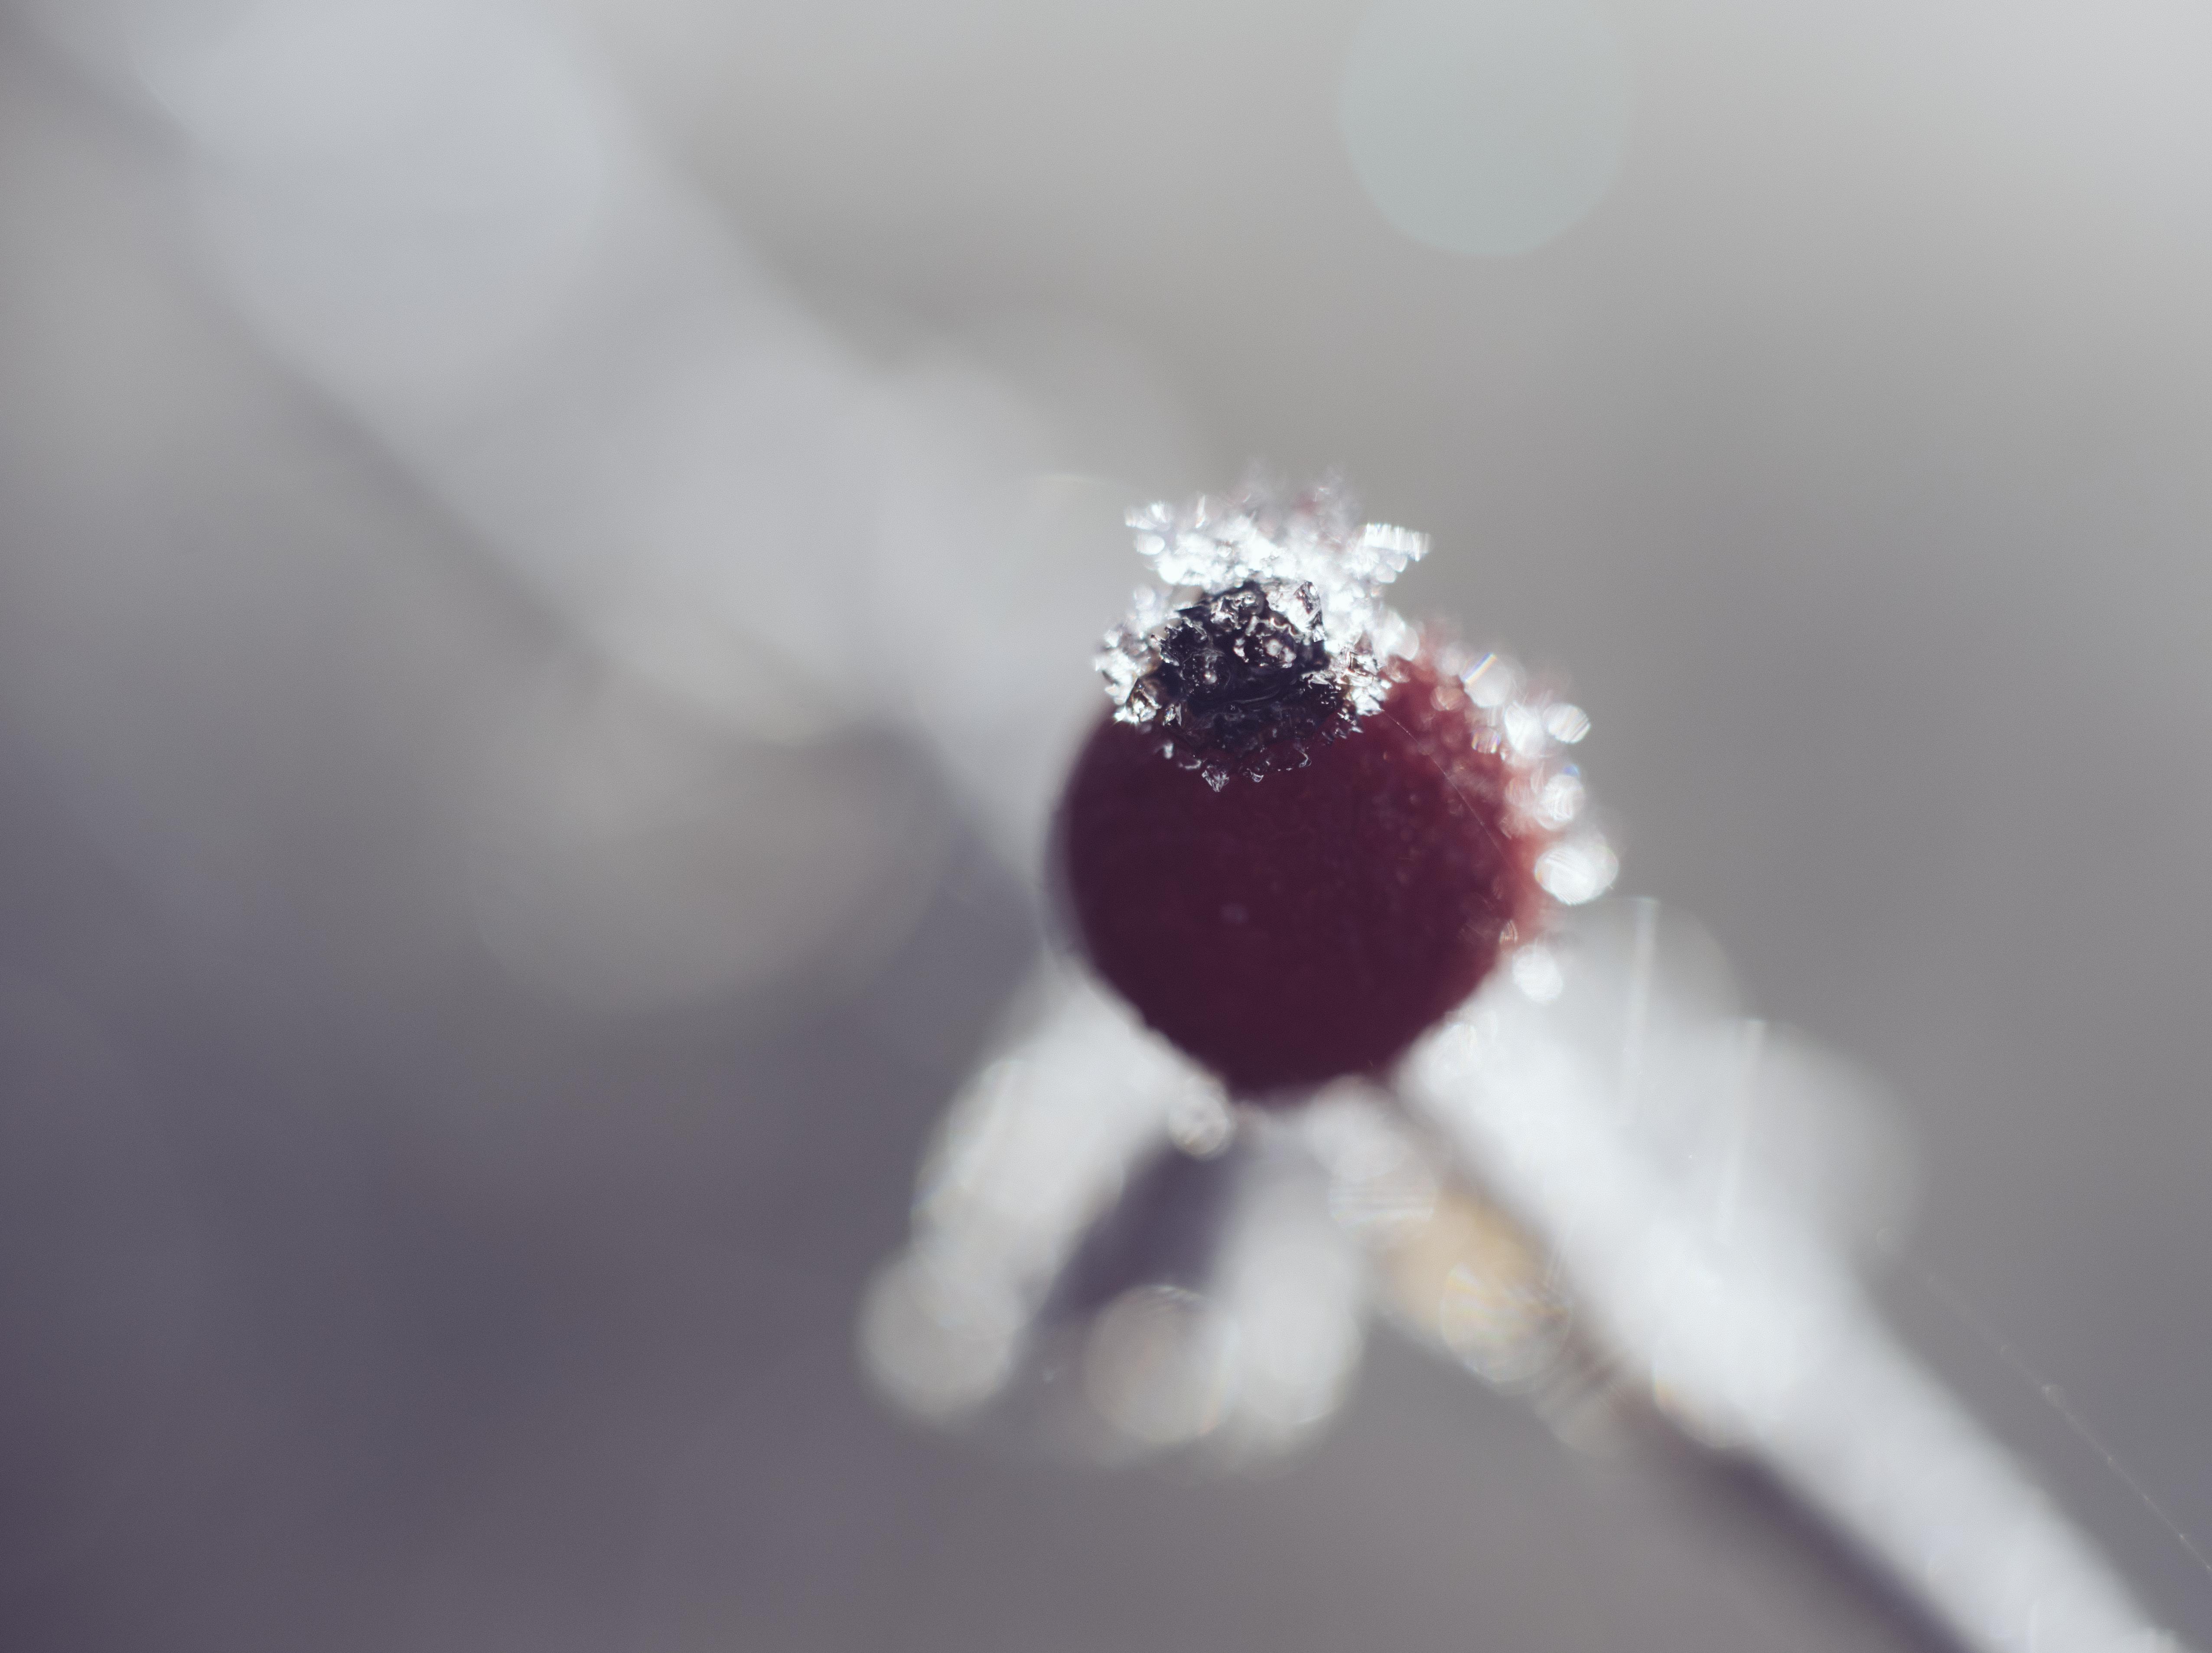
hand, nature, blossom, plant, white, photography, leaf, flower, petal, frost, food, red, produce, color, macro, nikon, closeup, pink, close up, rouge, baie, d750, coeuruyann, givre, gele, 500mmf18, macro photography